Statue of Subhas Chandra Bose

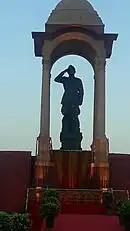
The Statue of Netaji Subhas Chandra Bose at India Gate Canopy

On 23 January 2022, Subhas Chandra Bose's hologram statue was installed on the occasion of 'Parakram Diwas'. The hologram statue of Subhas Chandra Bose was unveiled by the Prime Minister Narendra Modi.